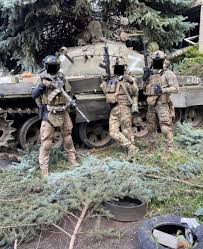
Label: T-62